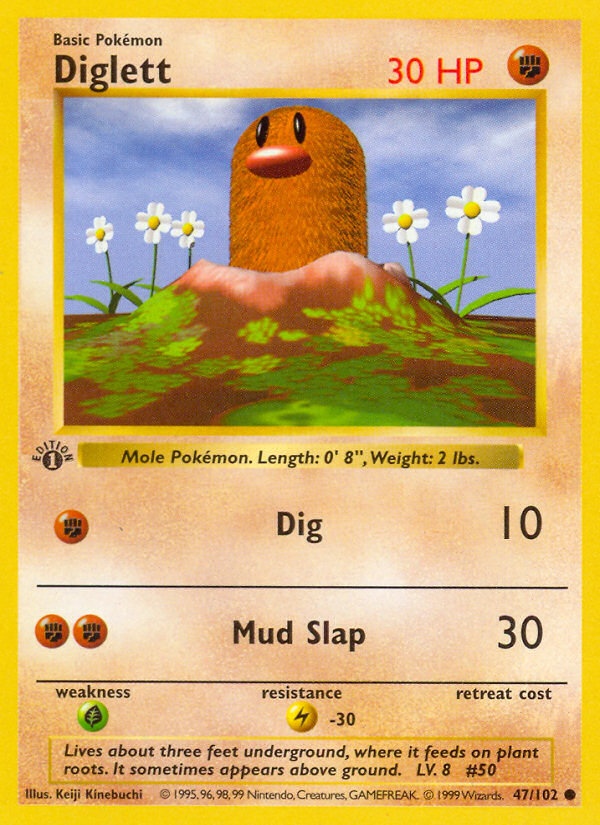
Diglett (47/102) (Shadowless) [Base Set 1st Edition]
Brand: Pokémon
Set: Base Set 1st Edition Type: Fighting Rarity: Common
Category: Arts & Entertainment > Hobbies & Creative Arts > Collectibles > Collectible Trading Cards > Non-Sports Trading Cards